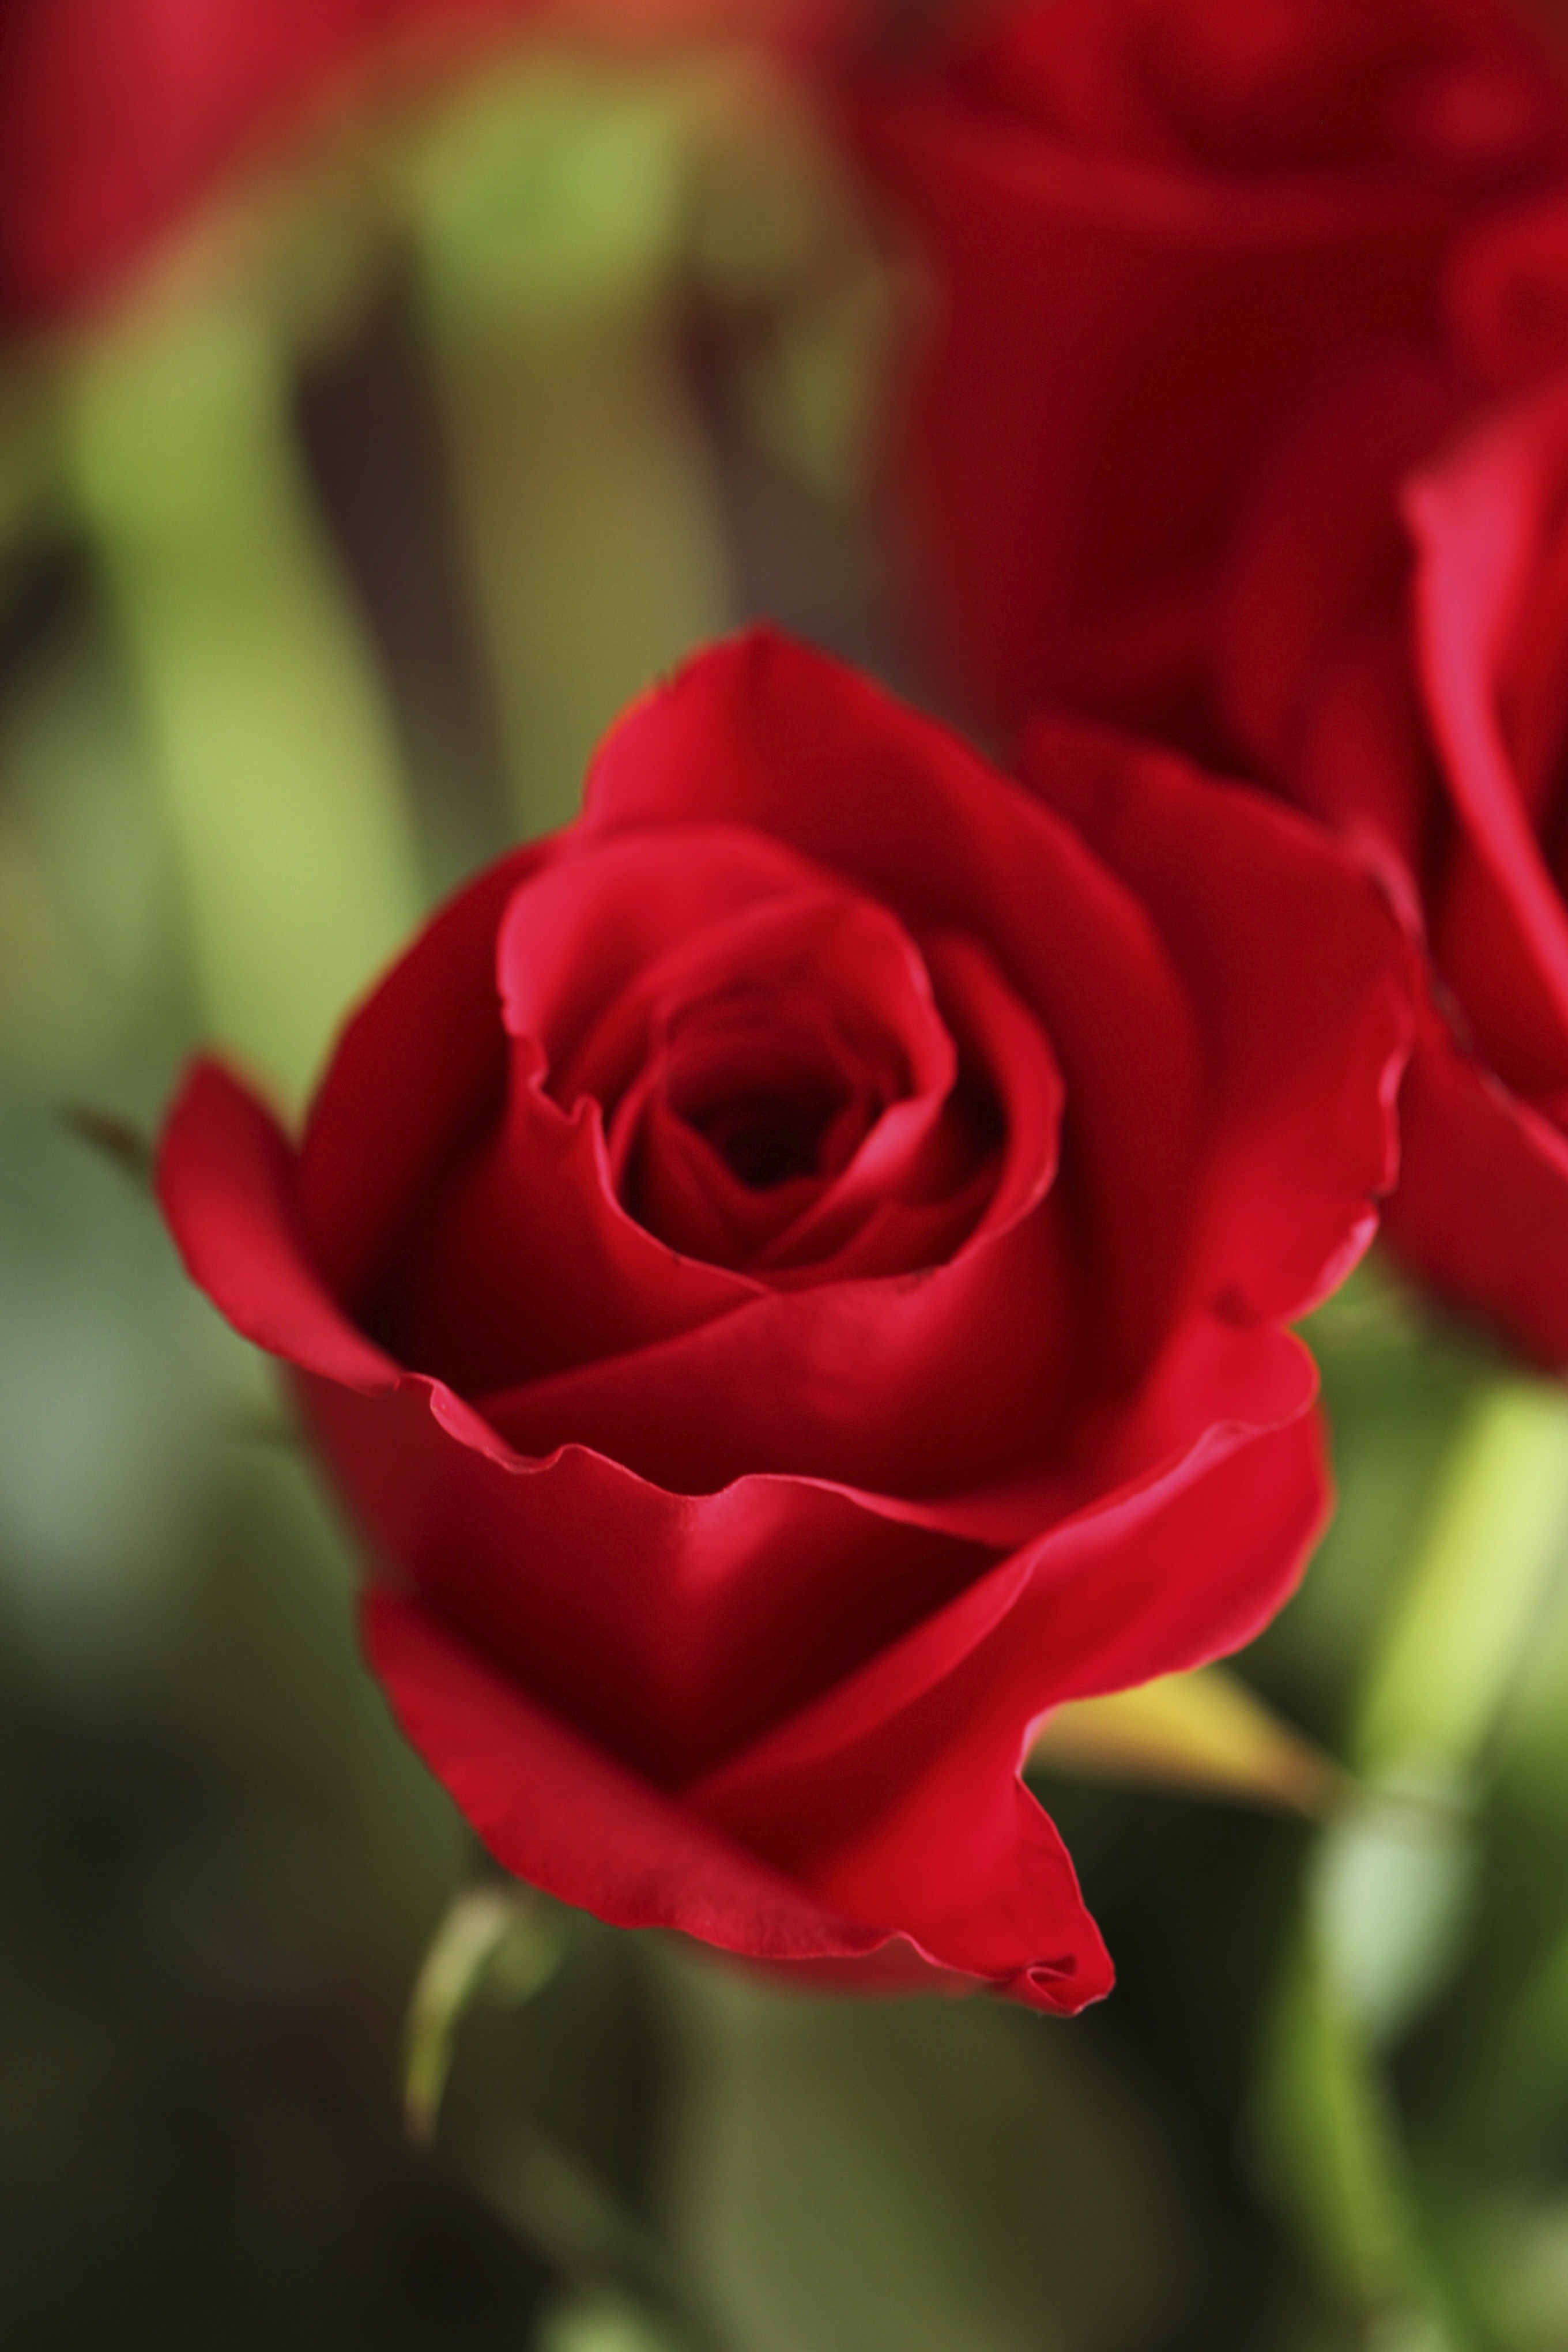
plant, flower, petal, summer, rose, red, natural, pink, flowers, close up, floribunda, macro photography, flowering plant, garden roses, rose family, red roses, plant stem, land plant